University of Virginia School of Engineering and Applied Science

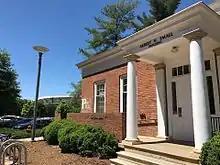
Markings along Engineer's Way

Starting in 2015, a team led by mechanical engineering professor Eric Loth began research into a UVA design of offshore wind turbines that would potentially dwarf the size and scope of any being produced or researched anywhere else. The innovative design inspired by palm trees led to Roth being named to a "Popular Science" list of “The Brilliant Minds Behind The New Energy Revolution” in June of that year.